A Voyage Round the World

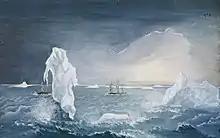
"Ice islands with ice blink", gouache by Georg Forster, 1773

The Forsters travel from London to Plymouth. After final works on the "Resolution" have been completed, the sea voyage begins. They sail along the coast of Spain, then spend some days in Madeira. Forster describes the island on several pages.